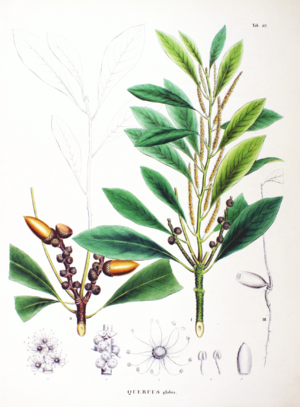
Lithocarpus glaber est un arbre à feuilles persistantes du genre Lithocarpus, famille des Fagacées.